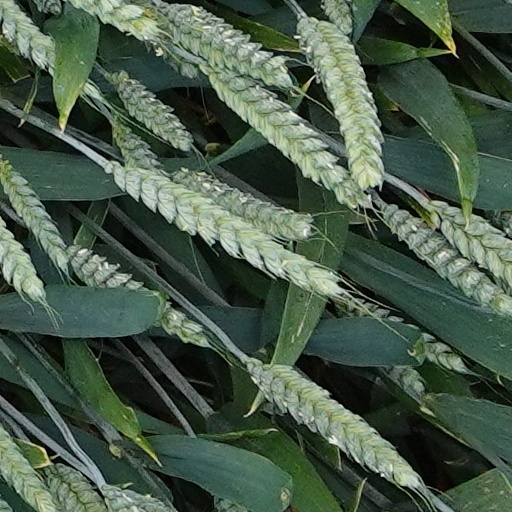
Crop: wheat